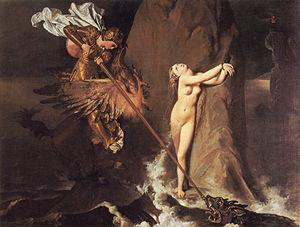
19 septembre : Rabelais obtient un privilège royal pour l'impression du Tiers Livre.
Une épopée est un long poème d’envergure nationale narrant les exploits historiques ou mythiques d’un héros ou d’un peuple.